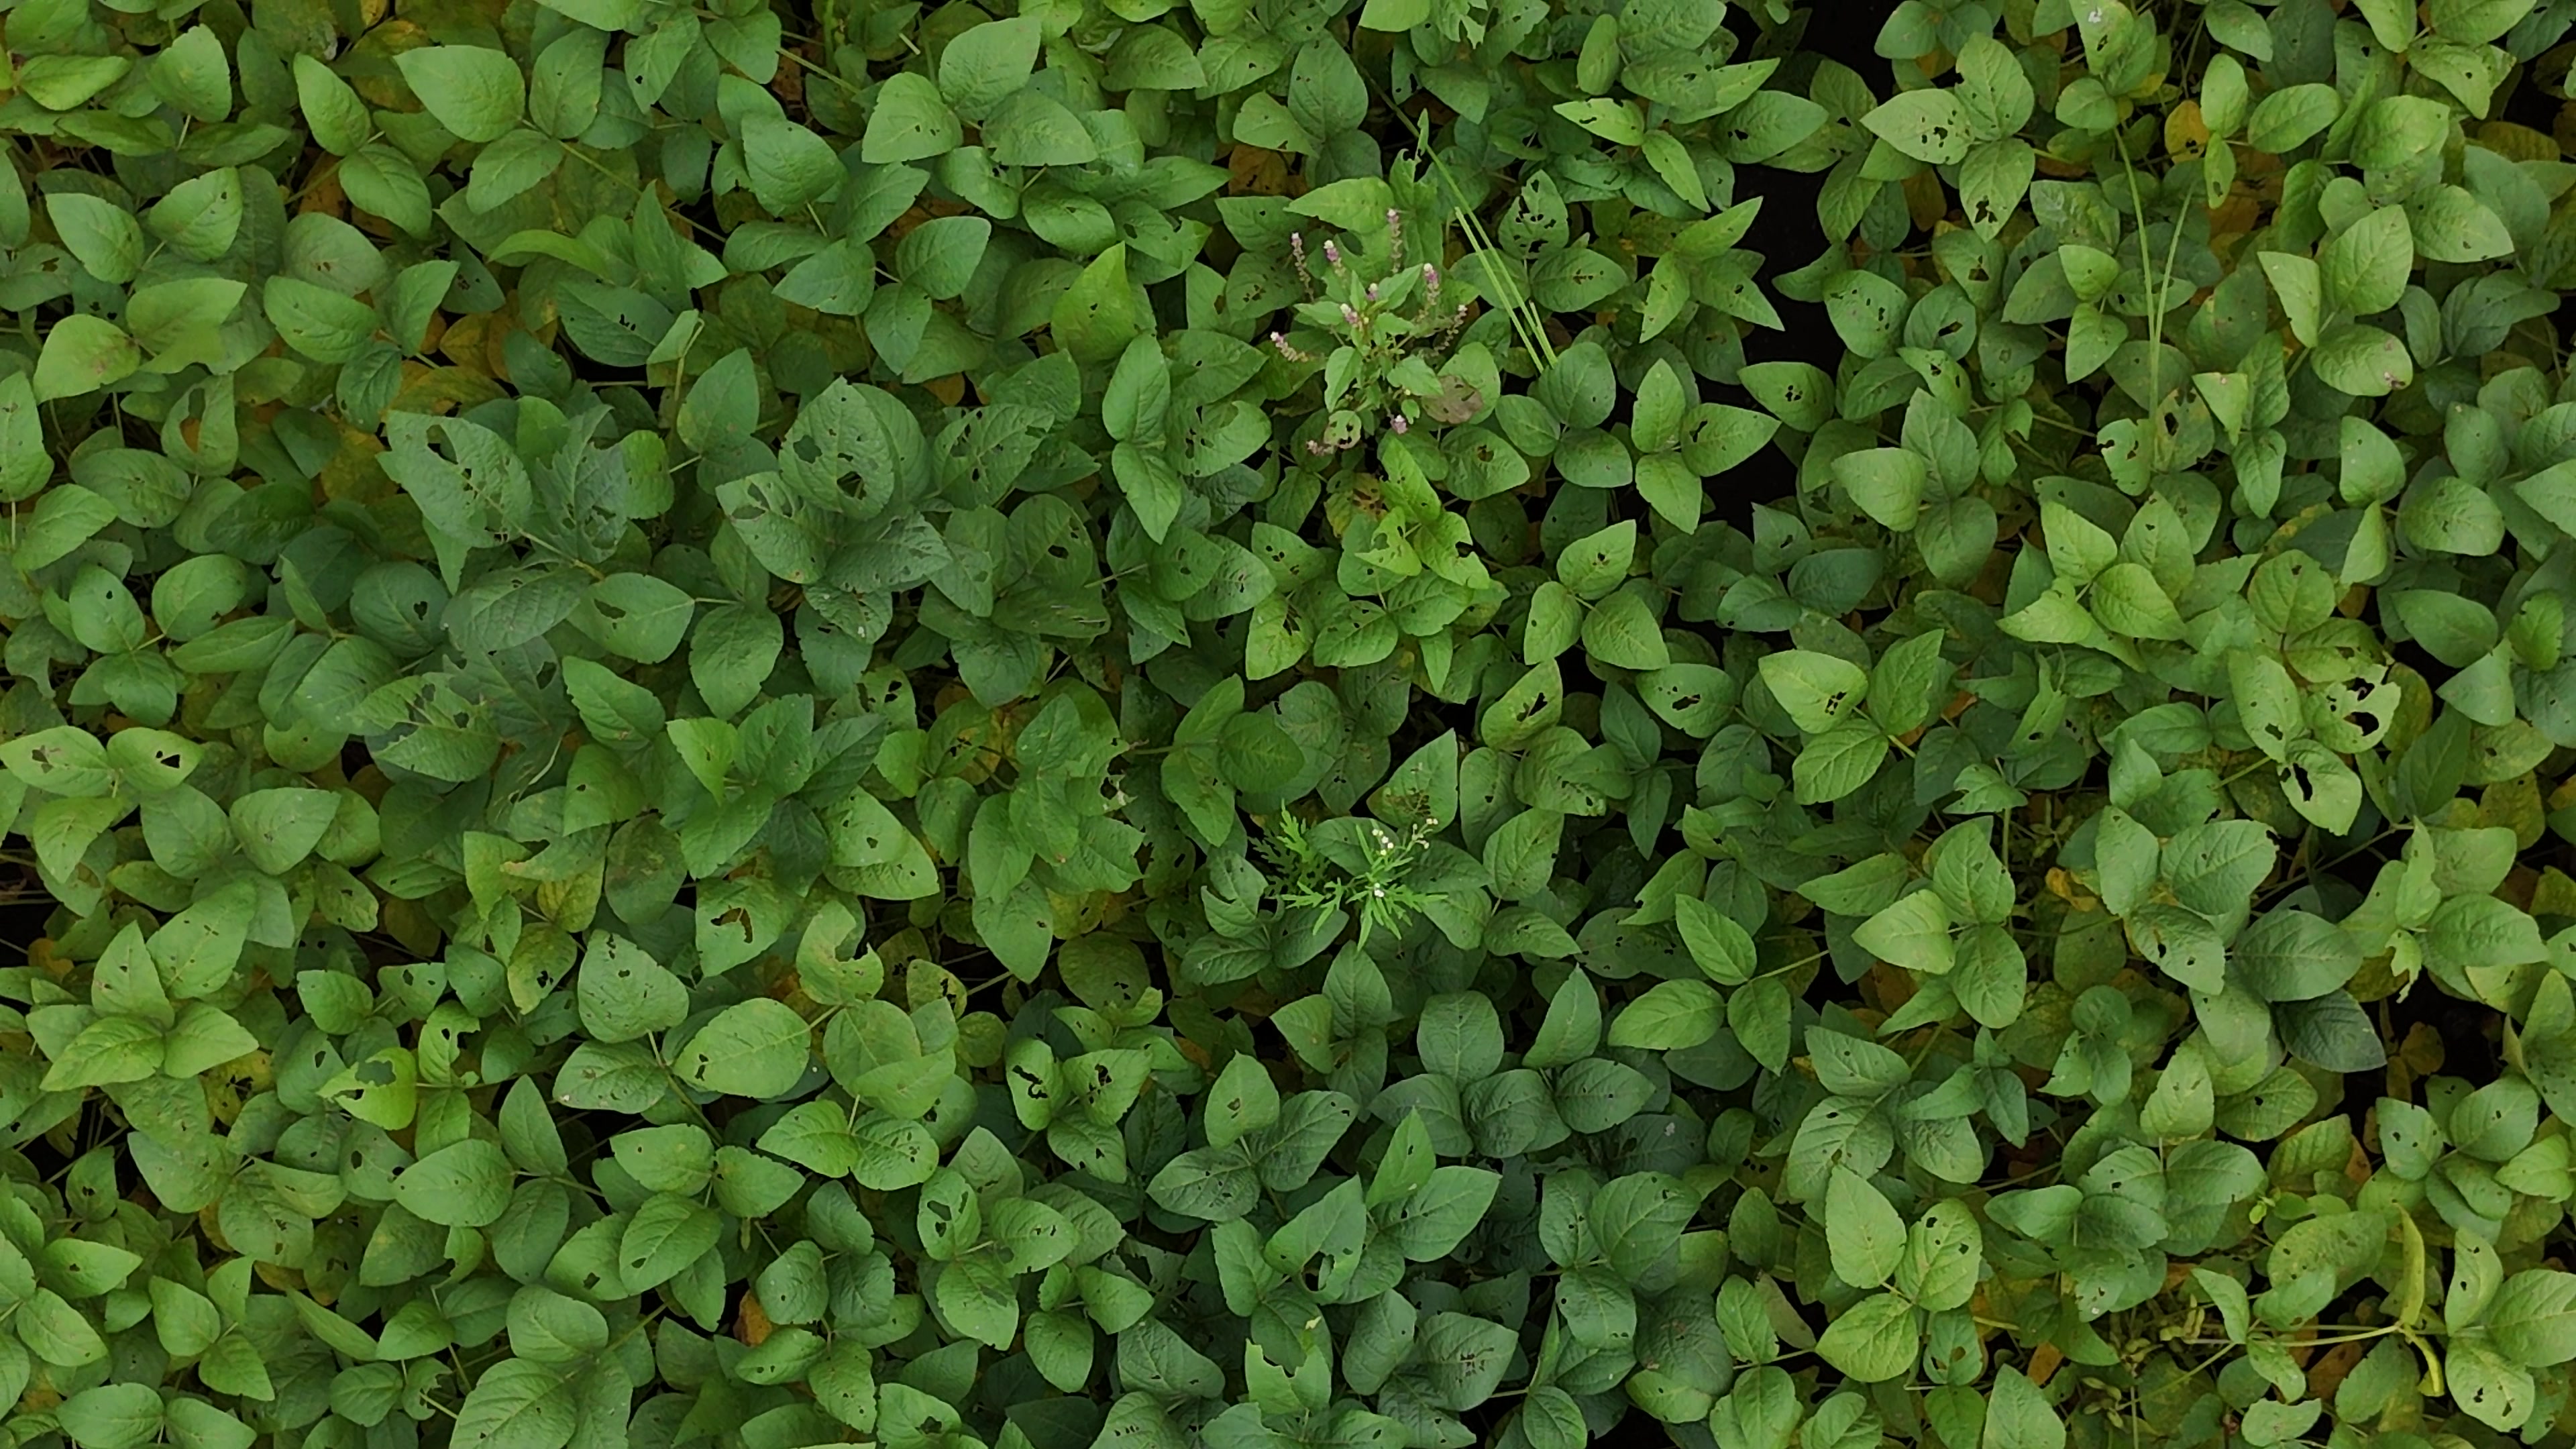
Label: Mosaic